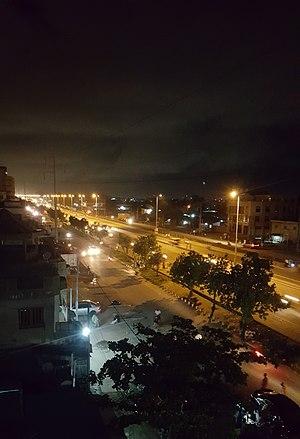
Akpakpa
Cotonou est la capitale économique et la plus grande ville du Bénin avec 760 000 habitants lors du recensement de 2013. Elle abrite aussi de nombreux services gouvernementaux et diplomatiques.